The White Orchid

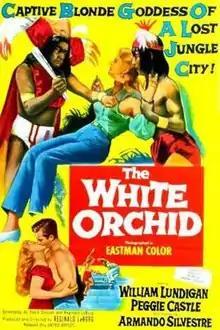
Theatrical release poster

The White Orchid is a 1954 American adventure film directed by Reginald Le Borg and written by Le Borg and David Duncan. The film stars William Lundigan, Peggie Castle, Armando Silvestre, Rosenda Monteros and Jorge Treviño. The film was released in November 1954 by United Artists.